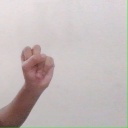
अक्षर: स